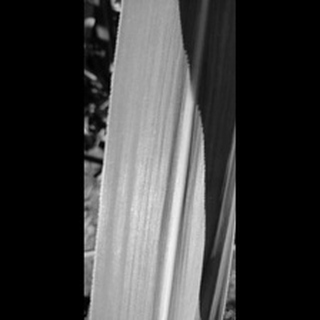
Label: healthy_sugarcane